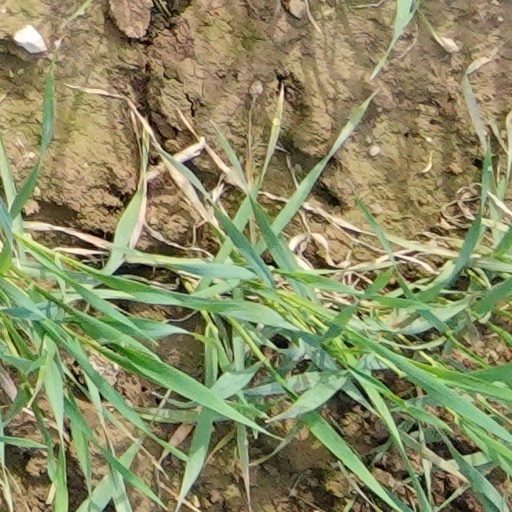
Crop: wheat